Sylvain Legwinski

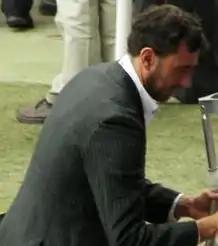
Legwinski in 2007

Sylvain Legwinski (born 6 October 1973) is a French former professional footballer, who played as a midfielder. He is now assistant coach at AS Monaco in France.